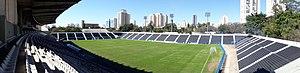
Le Derby Paulista est le nom donné au Brésil au derby de São Paulo entre les équipes de Corinthians et de Palmeiras.